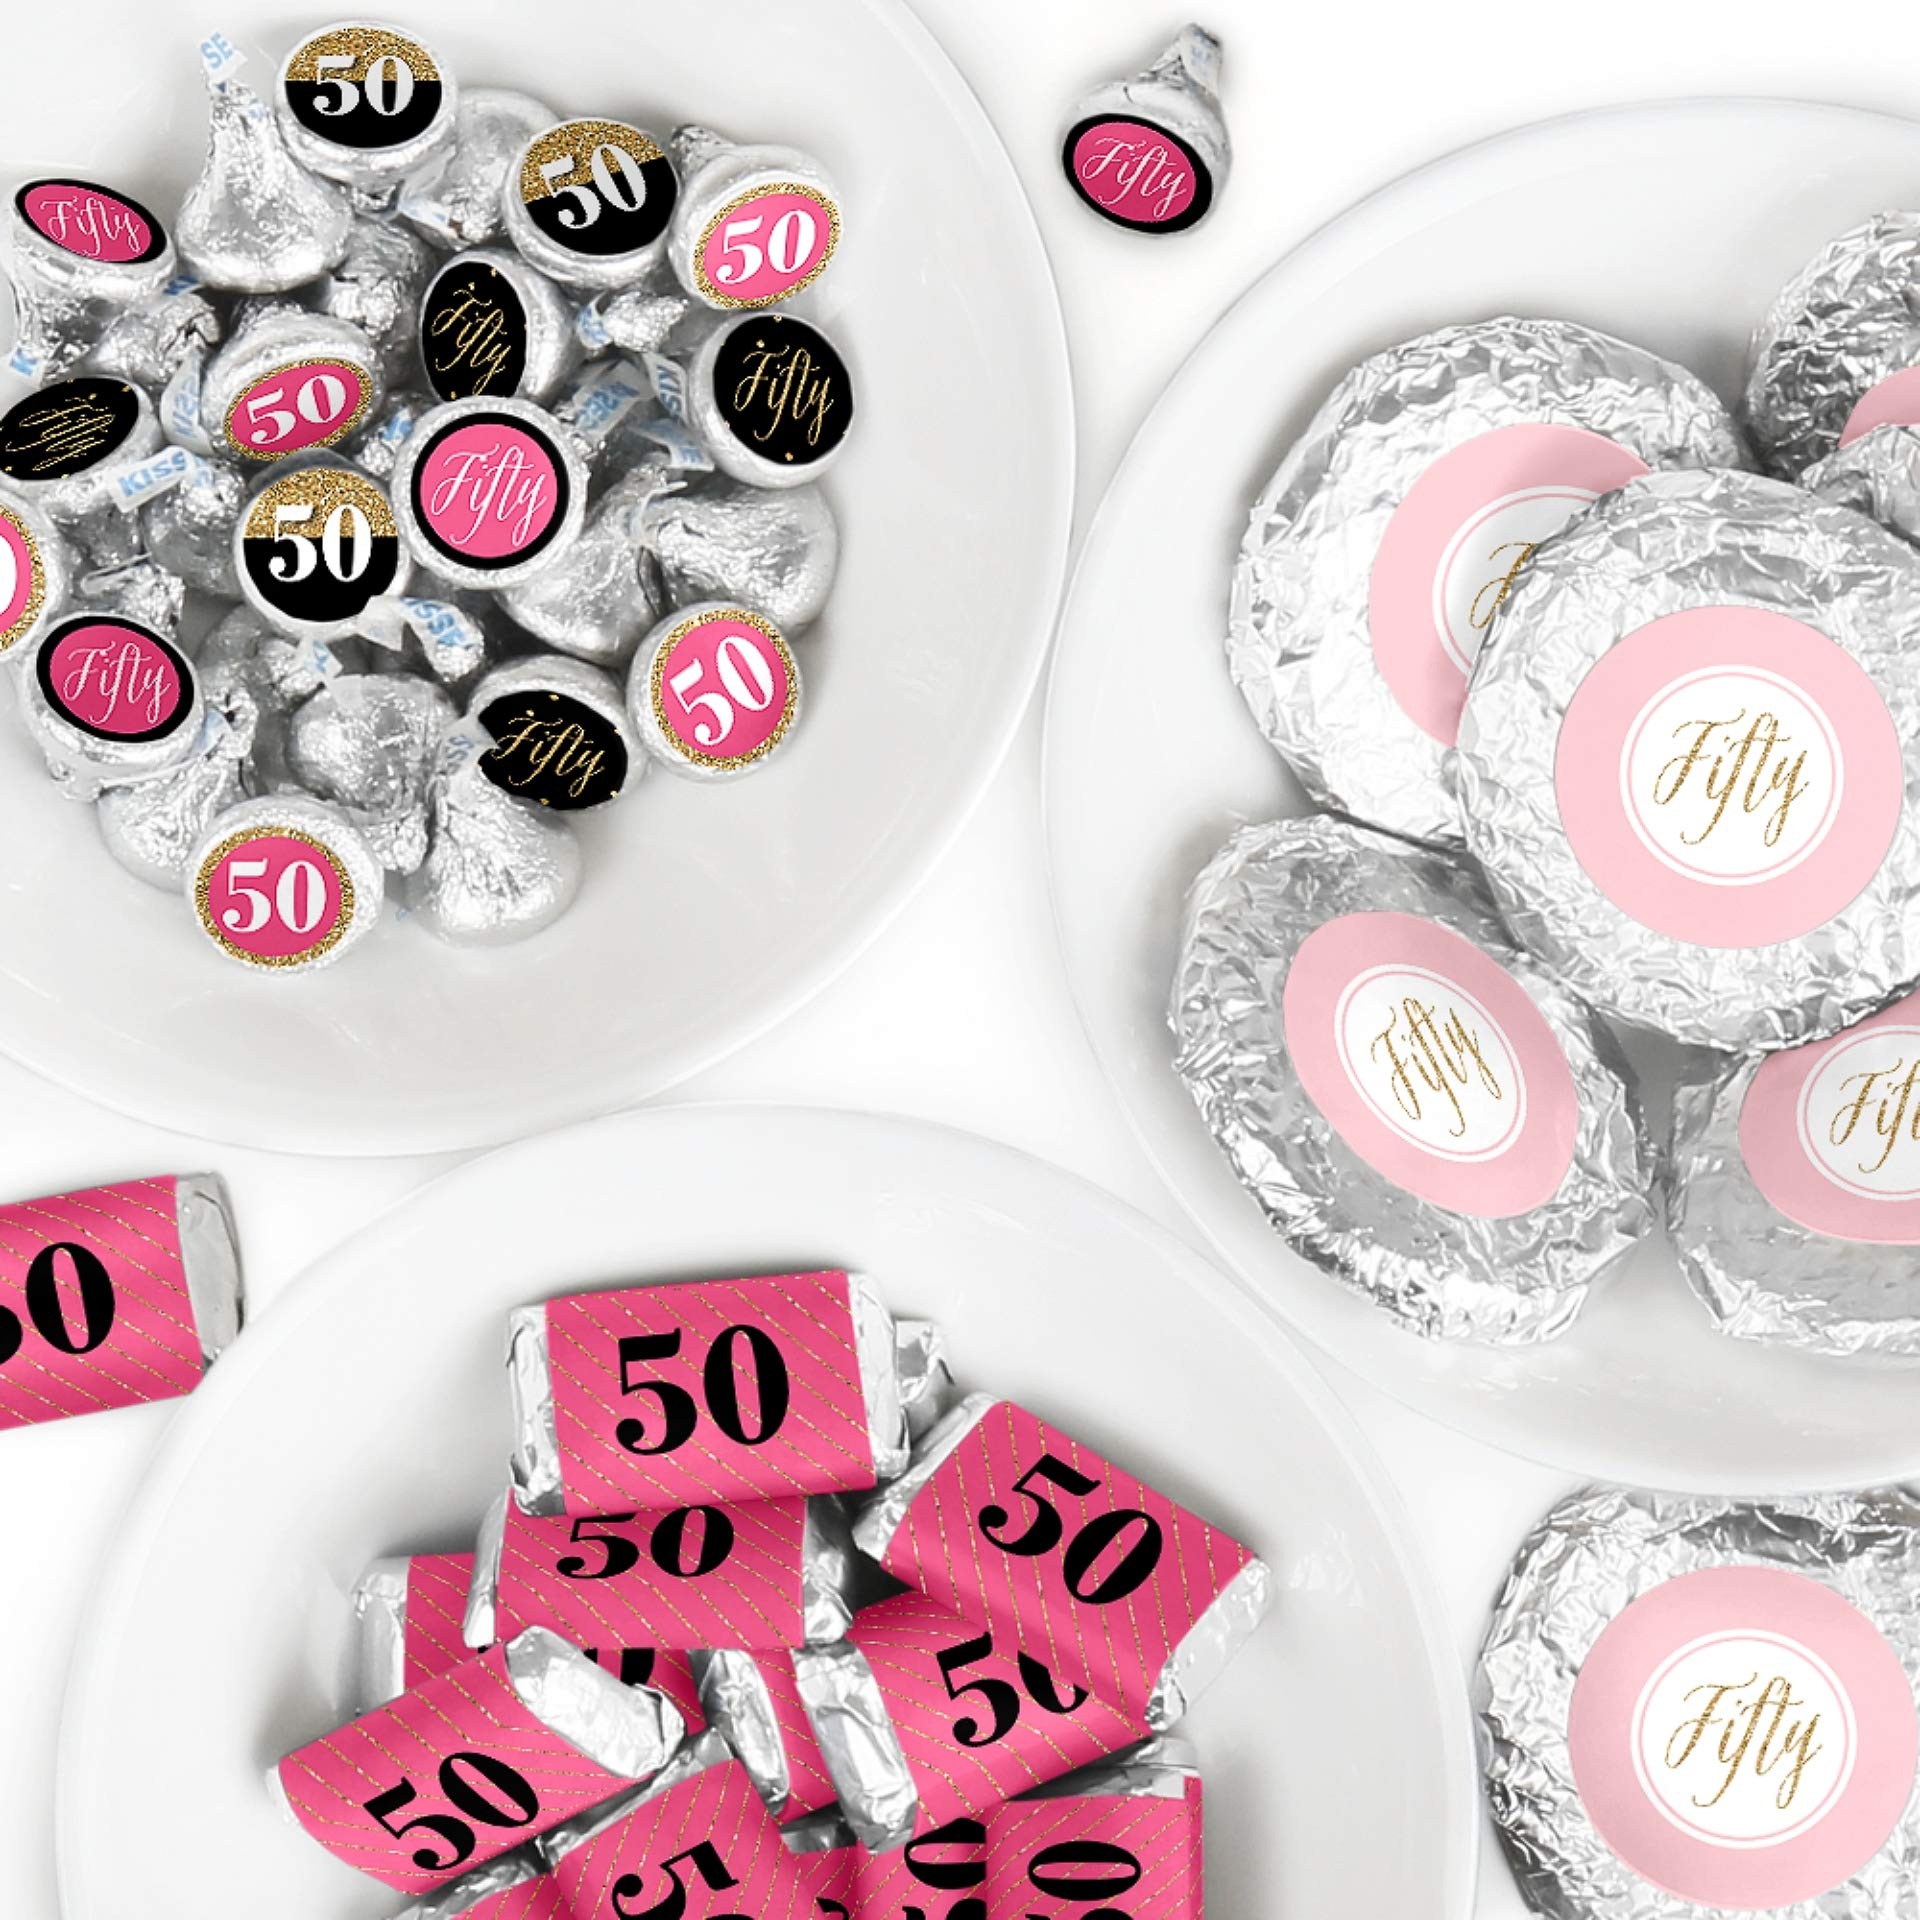
Item Name: Big Dot of Happiness Chic 50th Birthday - Pink, Black and Gold - Mini Candy Bar Wrappers, Round and Circle - Party Favor Sticker Kit - 304 Pieces
Bullet Point 1: Chic 50th Birthday - Pink, Black and Gold Favor Kit: Candy Stickers INCLUDES: 2 sheets mini candy bar wrappers (total 40), 2 sheets round candy stickers (total 216), 2 sheets circle stickers (total 48). This 304-piece kit is perfect for styling a full candy buffet or use as unique party favors.
Bullet Point 2: Chic 50th Birthday - Pink, Black and Gold Favor Kit: Candy Stickers MEASURE: Mini Candy Bar Wrappers size 1.25 inches wide x 2.75 inches high and fit Hershey’s Miniatures candy bars. Round Candy Stickers, size .75 inches diameter and fit on bottom of Hershey’s Kisses. Circle Stickers, size 1.75 inches diameter. Note: Candy is not included.
Bullet Point 3: EASY ASSEMBLY: Easy assembly with this peel and stick favor kit. Simply center and press stickers onto your favorite candies to style dessert tables or decorate take-home favors for party guests.
Bullet Point 4: PREMIUM PARTY SUPPLIES: Fiftieth Birthday Mini Candy Bar Wrappers, Round Candy Stickers, and Circle Stickers are professionally printed on sticker paper with a photo-like shine. They are individually inspected and carefully packaged by hand. Simply attached each sticker to your chosen candies.
Bullet Point 5: MADE IN THE USA: Candy Favor Sticker Kit is designed and manufactured at our Wisconsin facility using materials that are Made in the USA. Chic 50th Birthday - Pink, Black and Gold party decoration kit uses a No-Mess Glitter Print: Our party kits are designed with a printed image of glitter, eliminating glitter flake while maximizing bling effect! Note: Kisses and Miniatures are a trademark of the Hershey Company. Big Dot of Happiness, LLC is not associated with any Hershey candies mentioned.
Product Description: Chic 50th Birthday - Pink, Black and Gold candy favor sticker kit is a fun way to add a unique touch to all areas of your party. Be creative with this DIY decoration and use for treats, centerpieces, place settings, favors, and more! This 304-piece kit includes Mini Candy Bar Wrappers, Round Candy Stickers, and Circle Stickers. Easy assembly with peel and stick stickers, no tape needed. Simply center and press onto your favorite candies. Wow your party guests when you coordinate the candy buffet and favors to your birthday theme with 30th Pink, Black and Gold Favor Kit: Candy Stickers.
Value: 304.0
Unit: Count

Price: 18.99